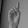
ASL letter: D